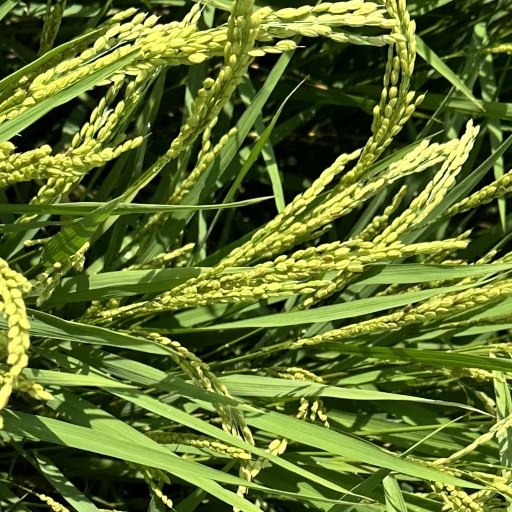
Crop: rice